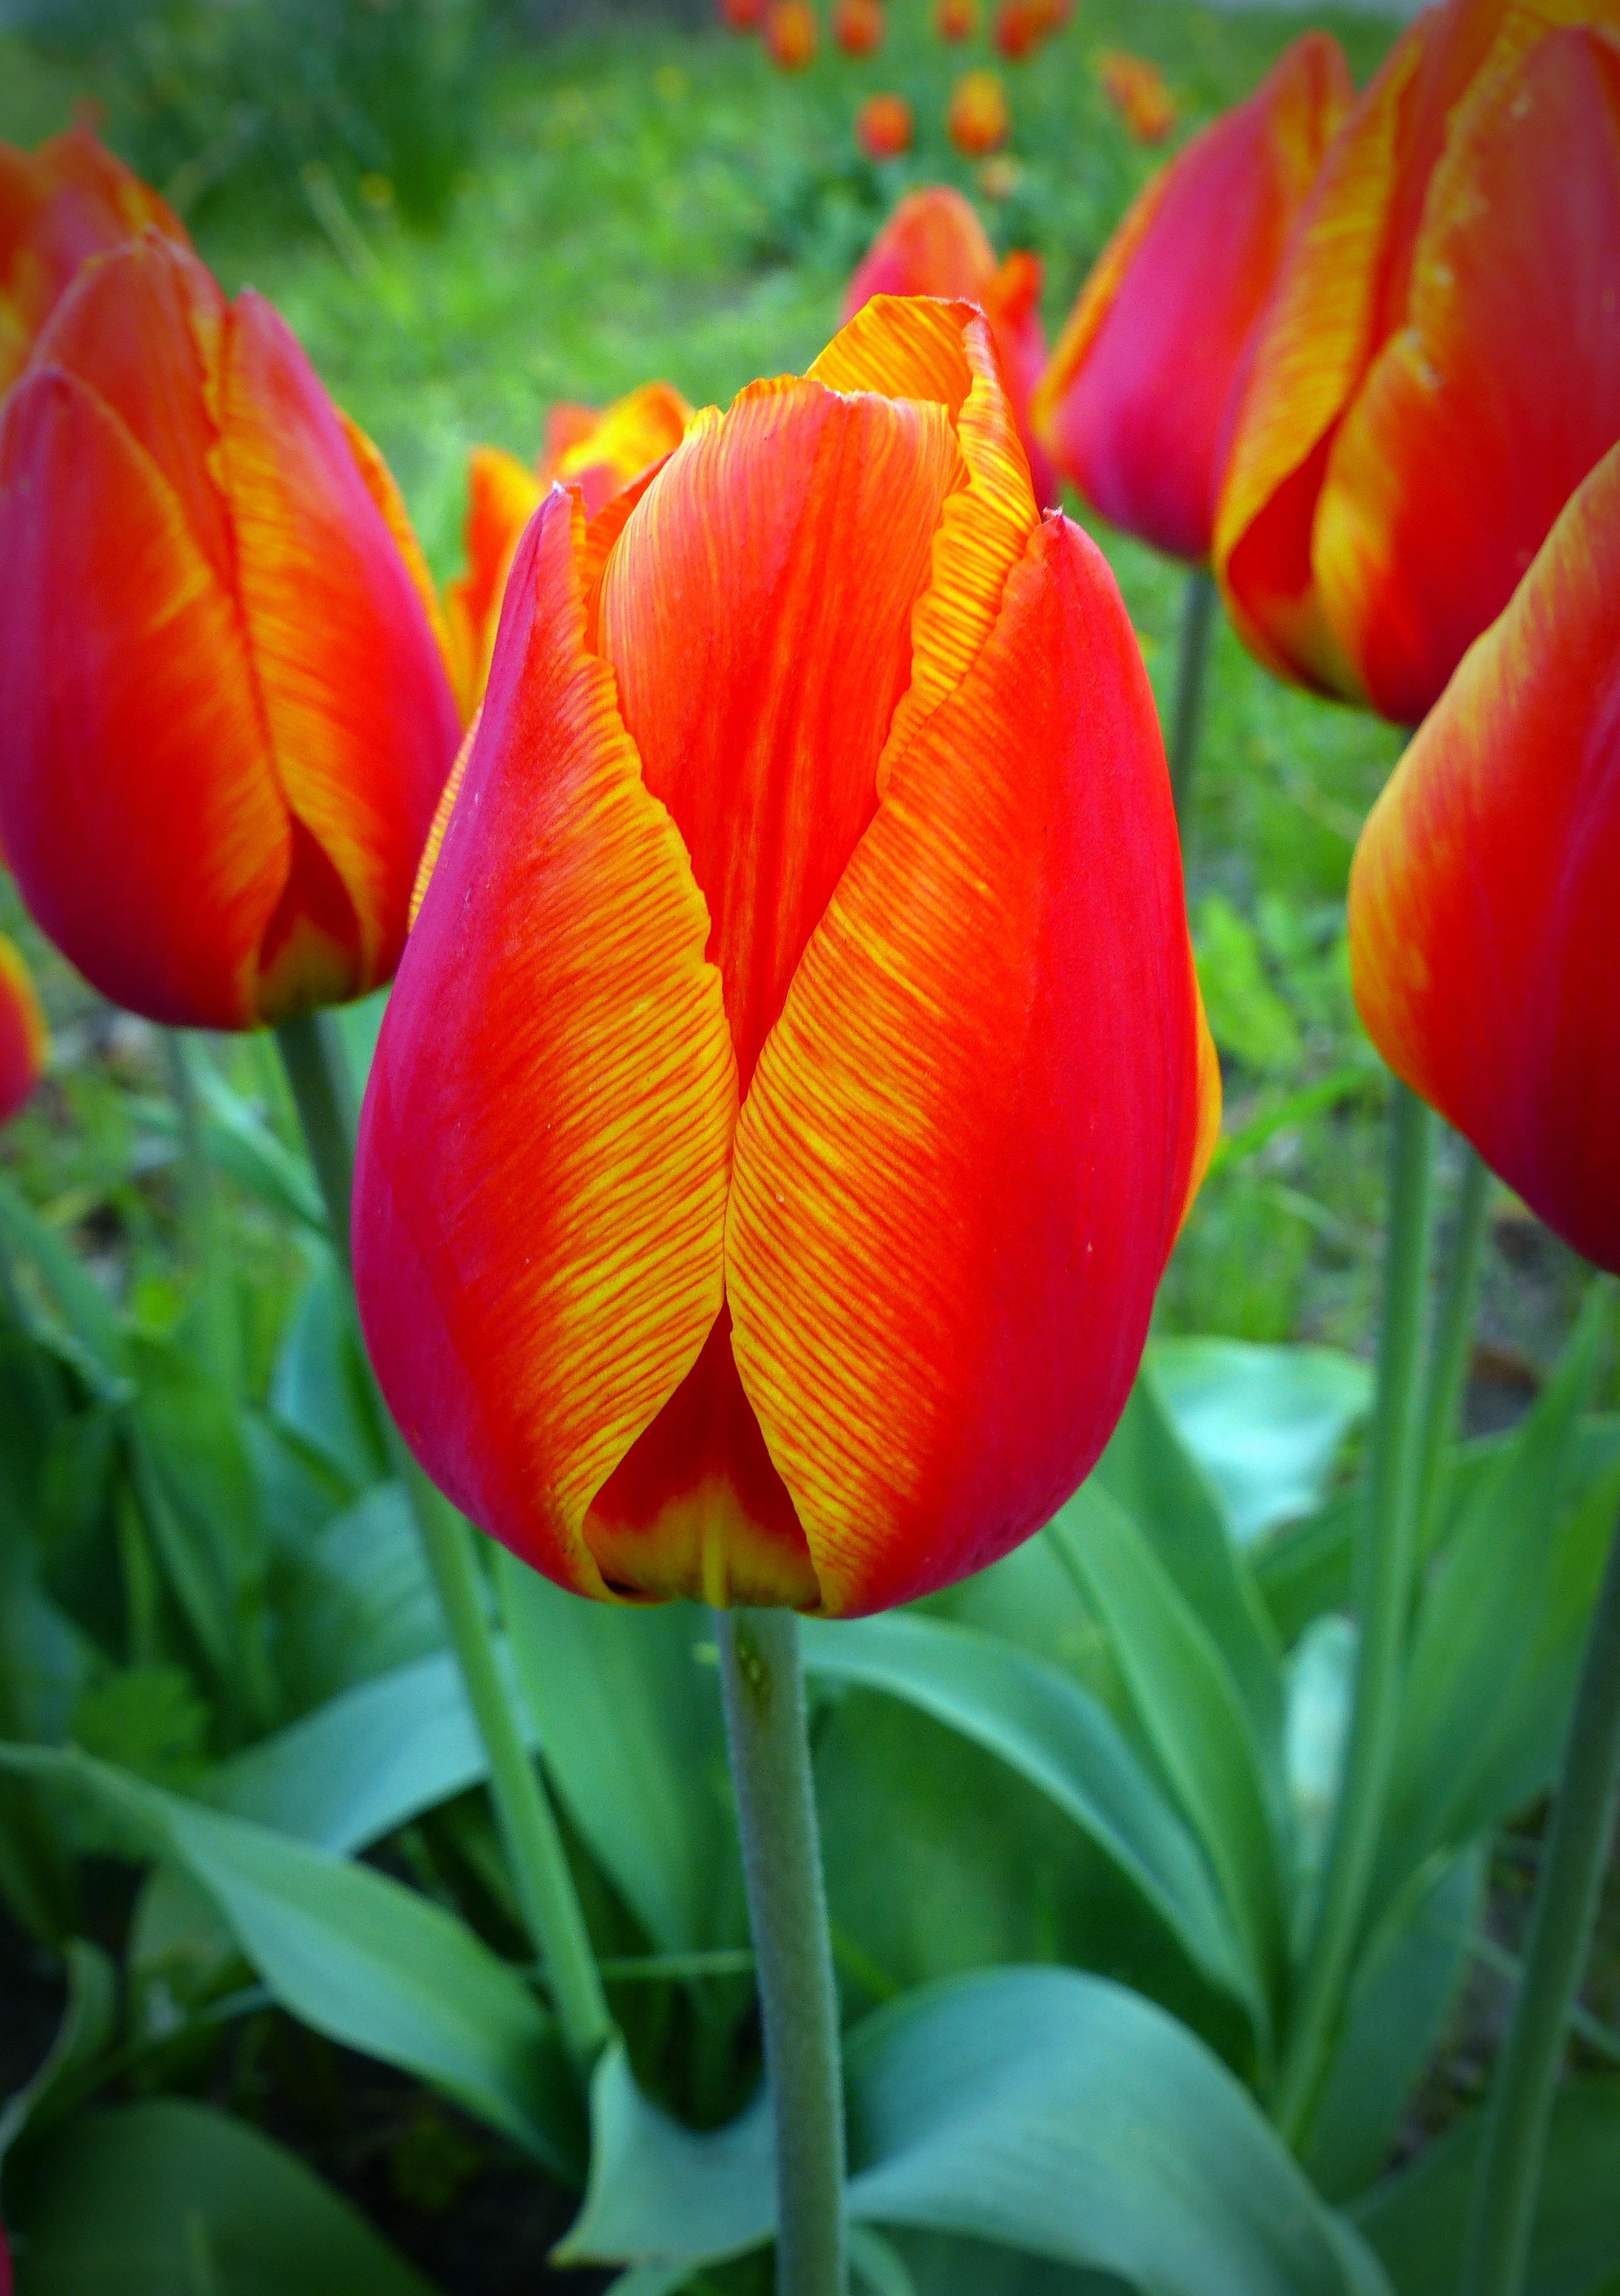
blossom, plant, flower, petal, bloom, tulip, orange, spring, colorful, flora, flowering plant, lily family, plant stem, land plant